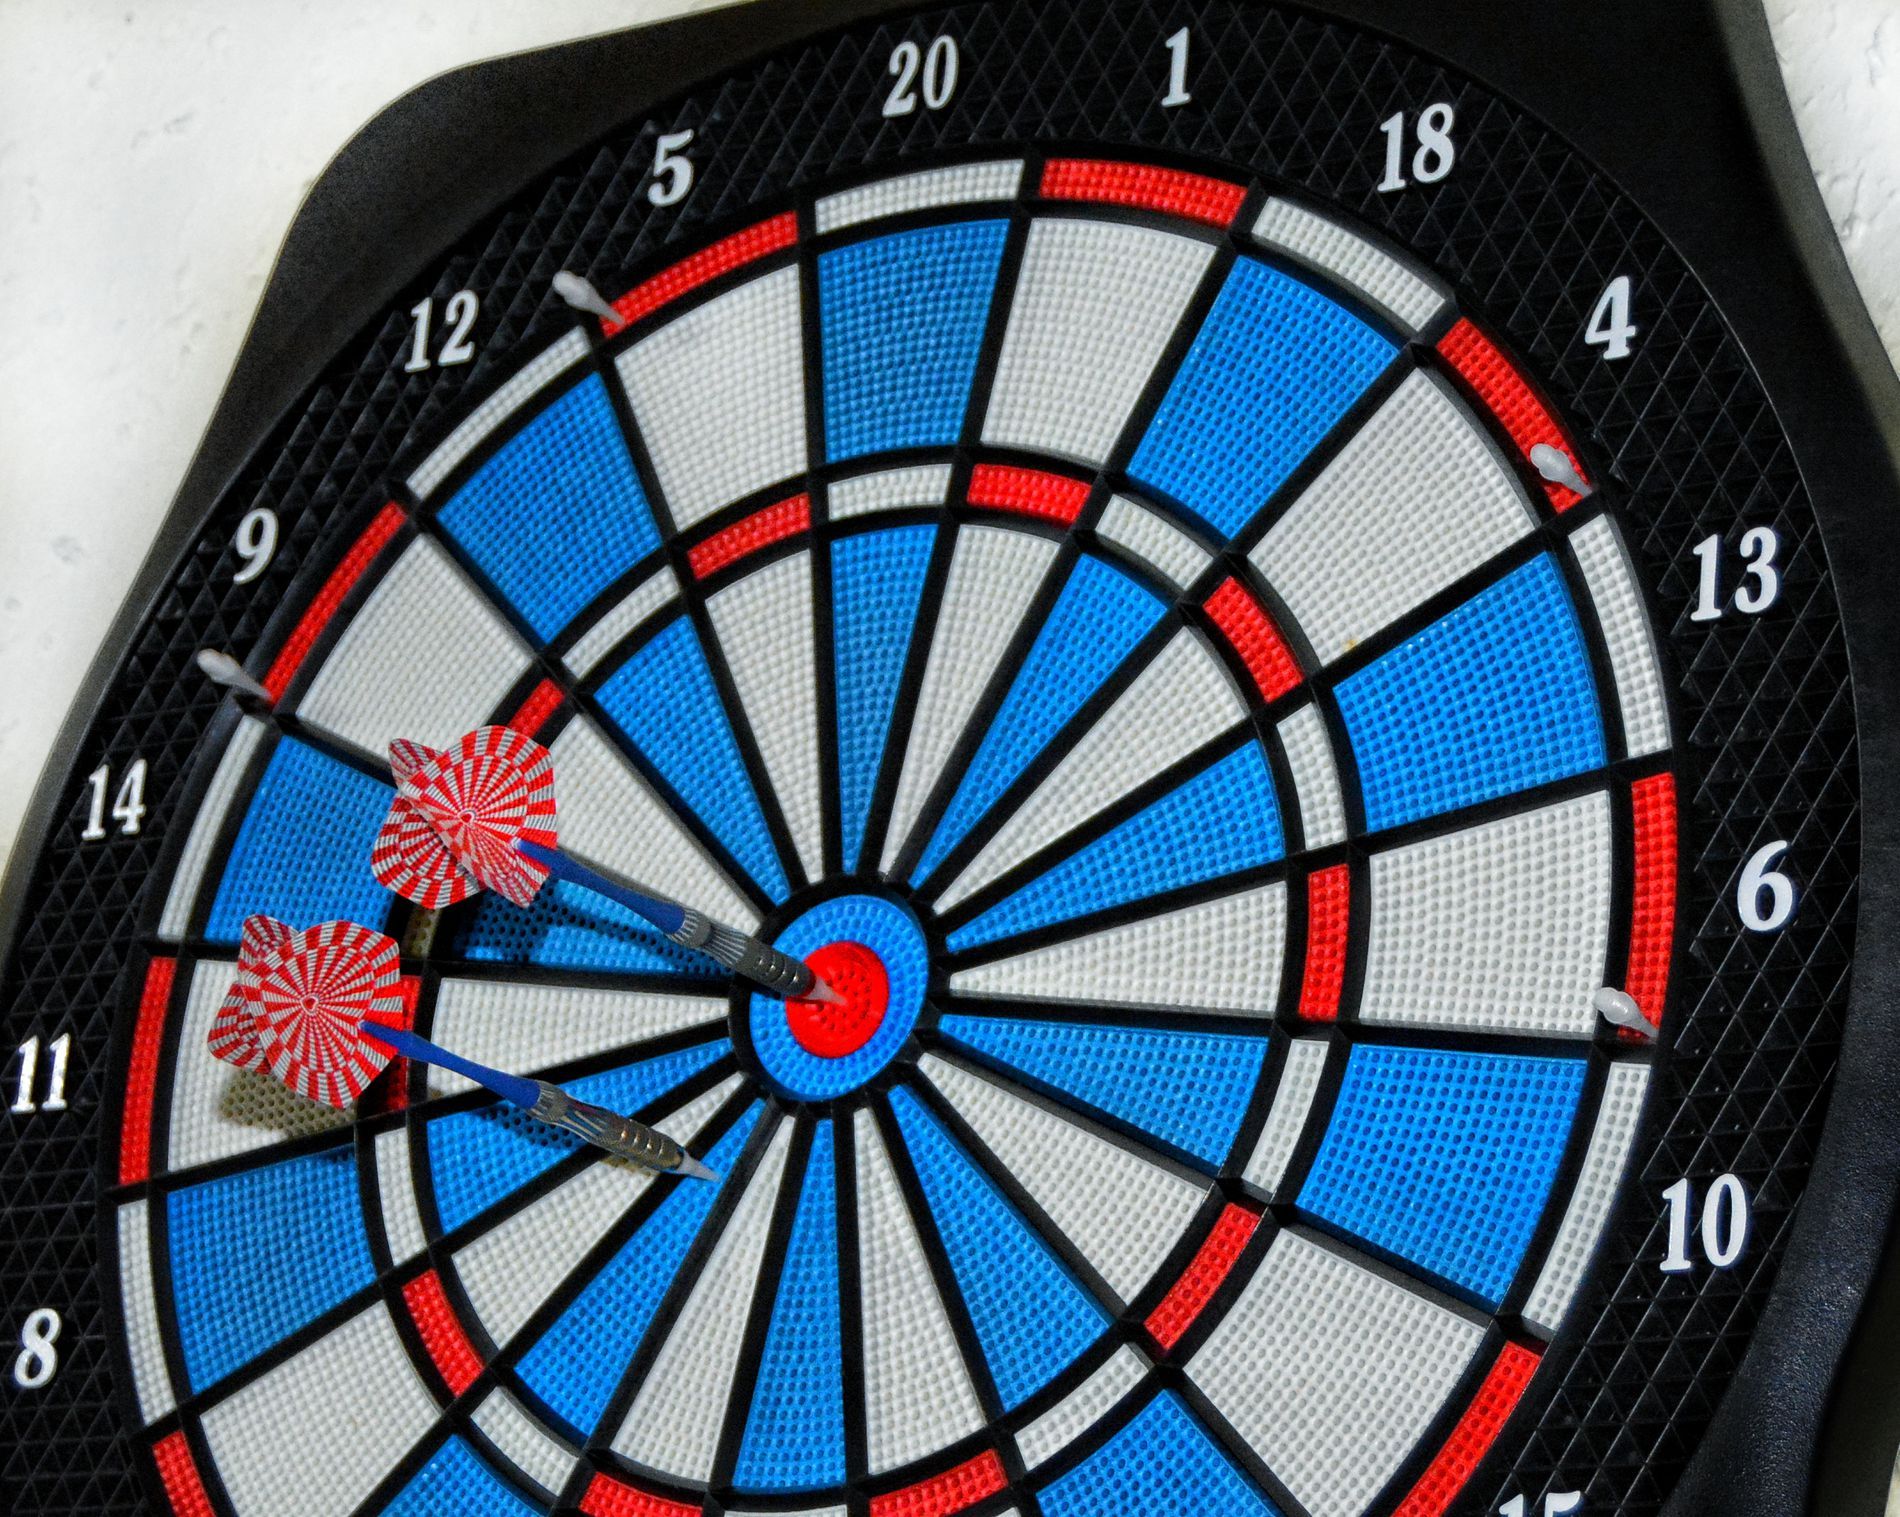
Darts on Dartboard
Image shows a dartboard with three darts stuck in it. Two darts with red and white flights are clustered near the bullseye, The dartboard has the traditional numbered segments in blue, the background is a white wall.
A close-up shot captures a moment of a casual game of darts, maybe a bit of fun happening right here. The close grouping of the darts near the bullseye suggests a decent throw, It's a simple scene of friendly competition.
Labels: Machine, Wheel, Game, Darts, Wall
Camera: NIKON CORPORATION NIKON D5200
Aperture: F5
Exposure: 1/60 sec
ISO: 2800
Focal length: 42.0 mm